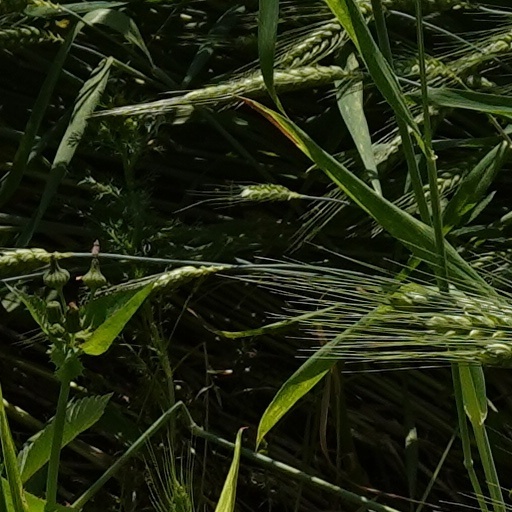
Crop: wheat